Cleone Rivett-Carnac

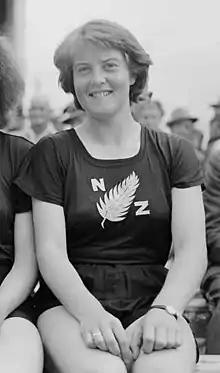
Rivett-Carnac at the 1950 British Empire Games

Cleone Patricia Rivett-Carnac (21 April 1933 – 20 January 2003) was a New Zealand javelin thrower.